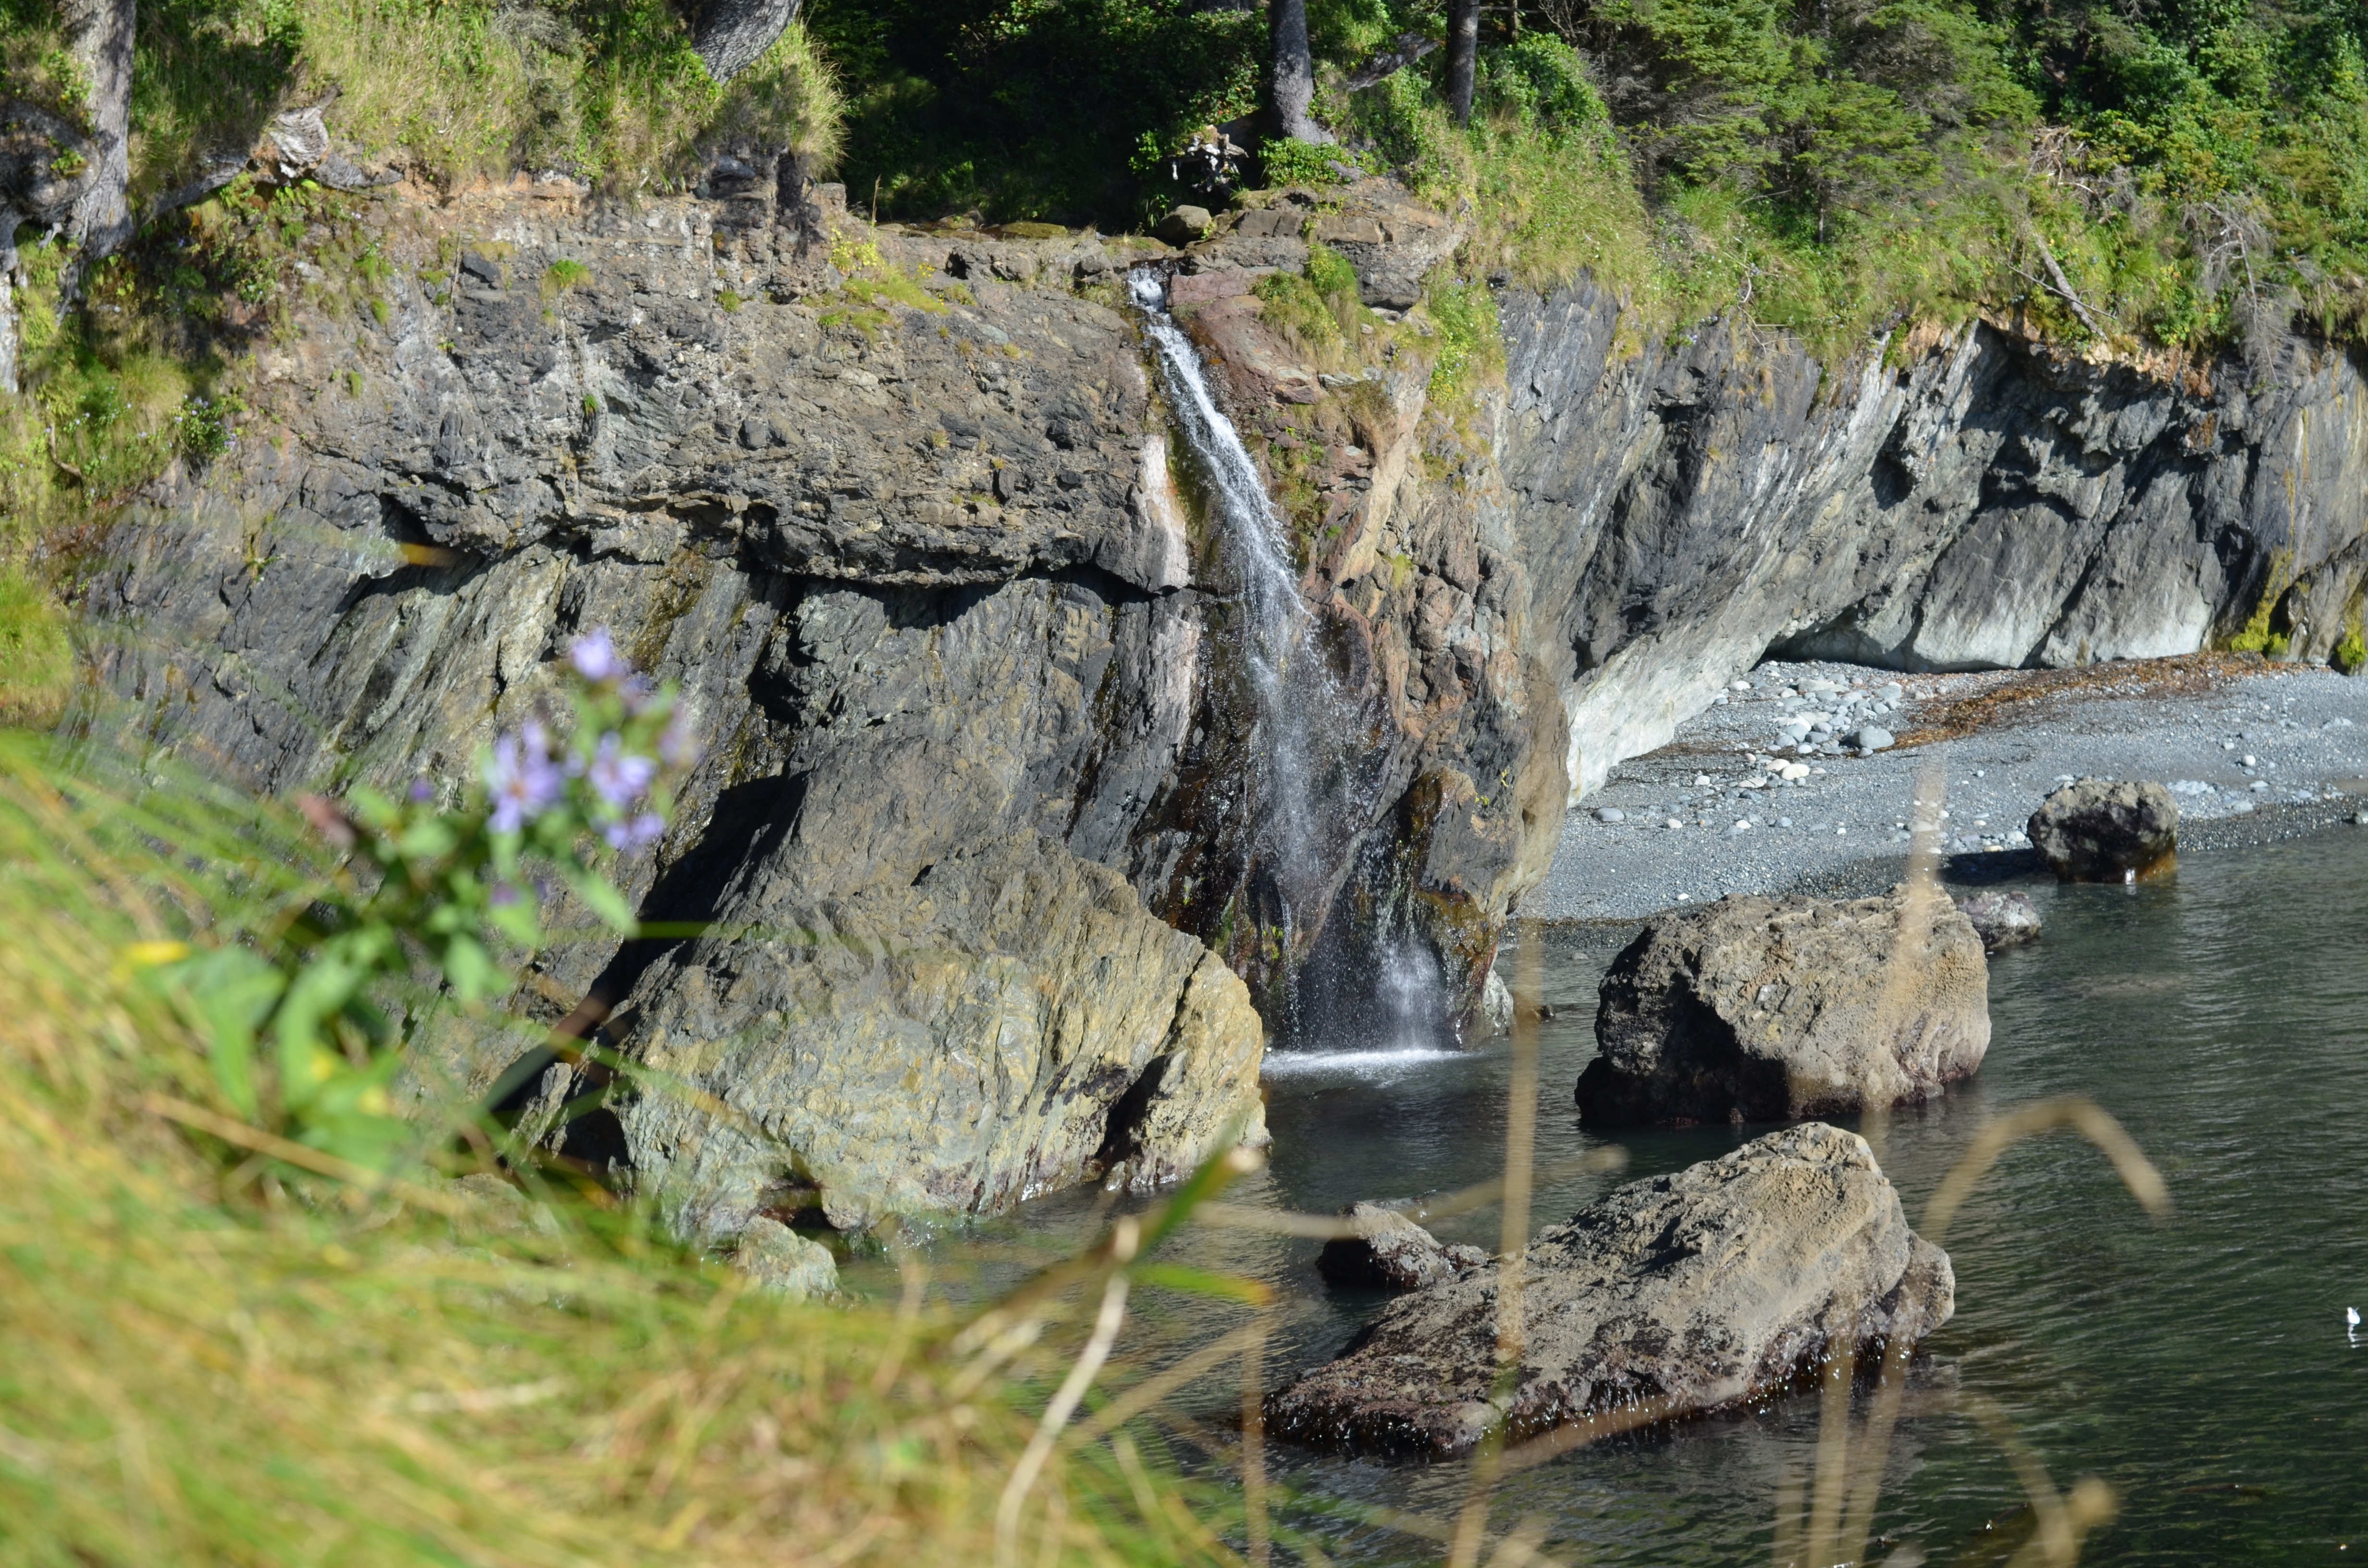
tree, rock, wilderness, wildlife, terrain, geology